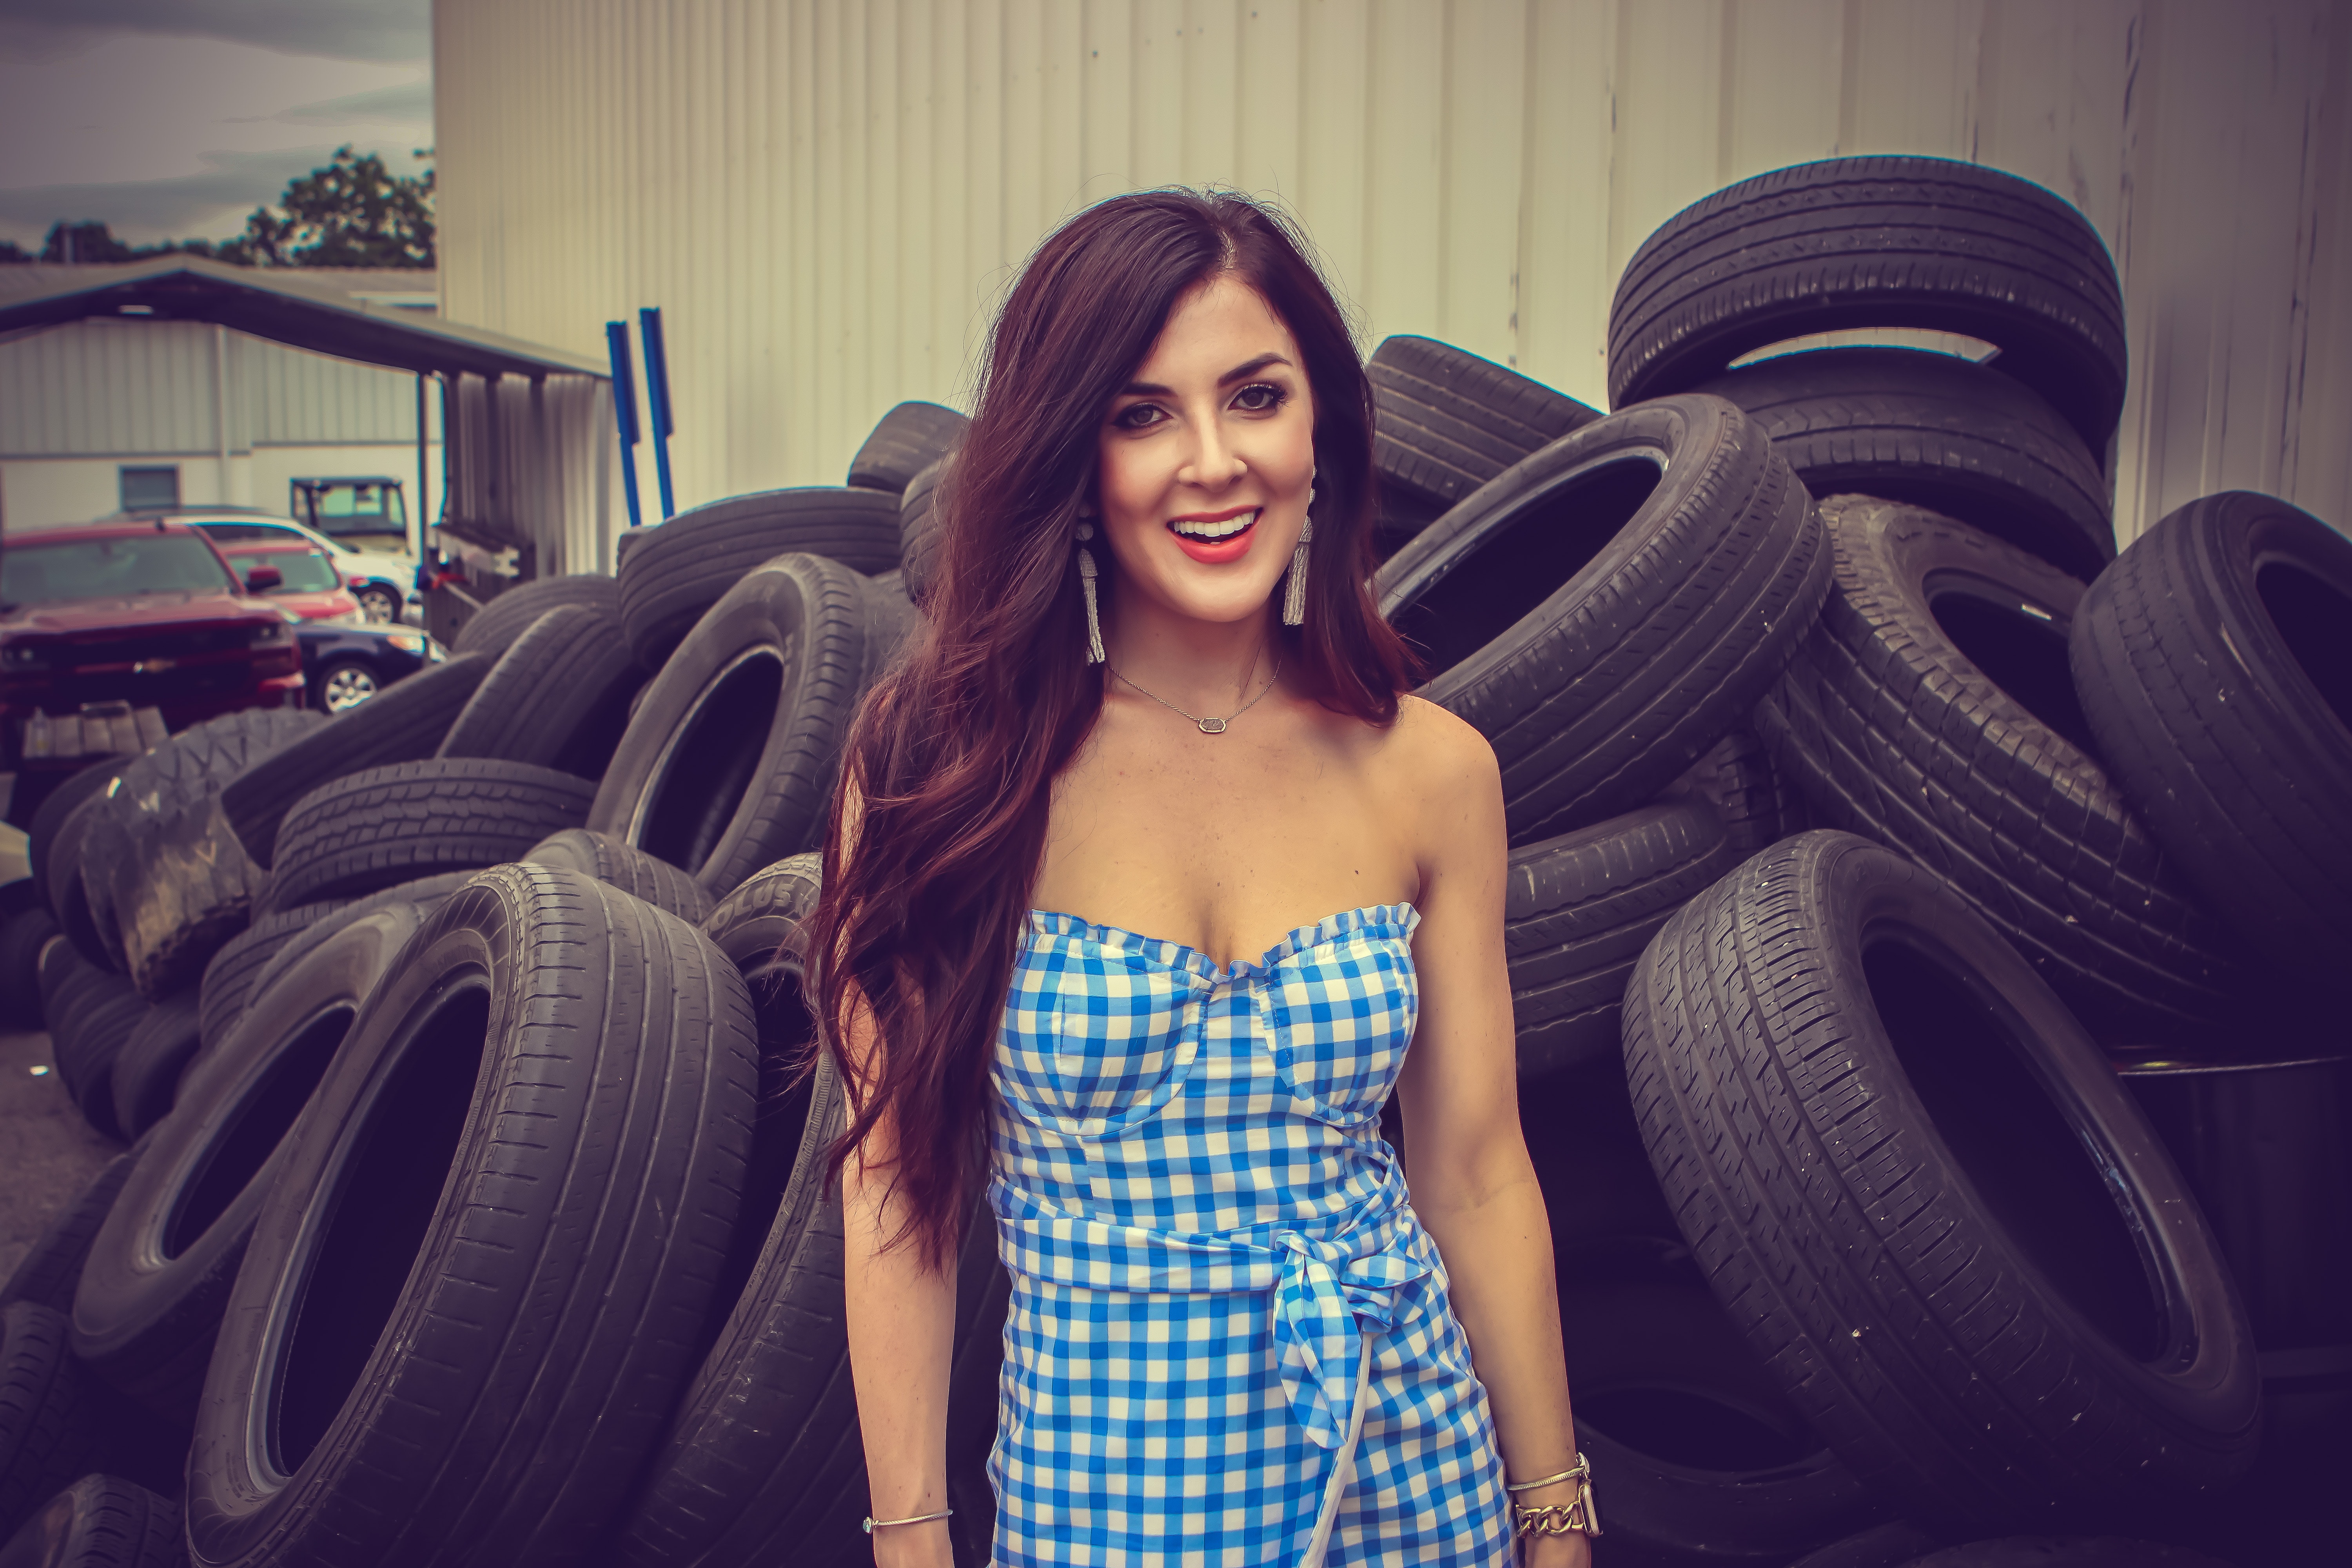
tire, face, automotive tire, blue, beauty, dress, fashion, photo shoot, long hair, cool, wheel, model, automotive wheel system, smile, design, automotive design, photography, black hair, brown hair, pattern, vehicle, car, rim, style